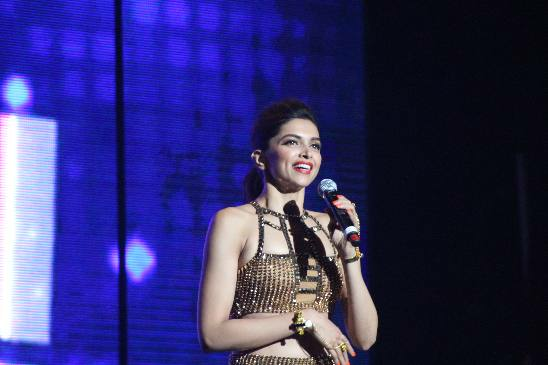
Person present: Yes